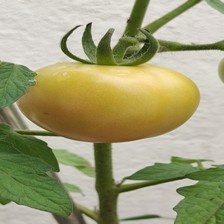
Label: tomato